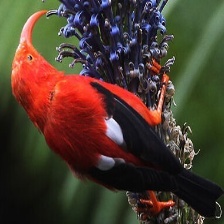
Species: IWI
Scientific name:  VESTIARIA COCCINEA.